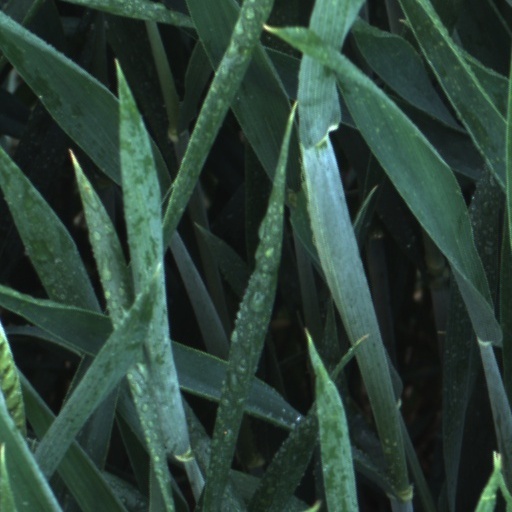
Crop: wheat